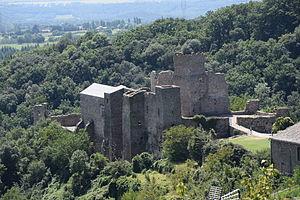
Château de Saissac